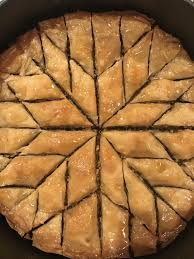
Yemek: baklava